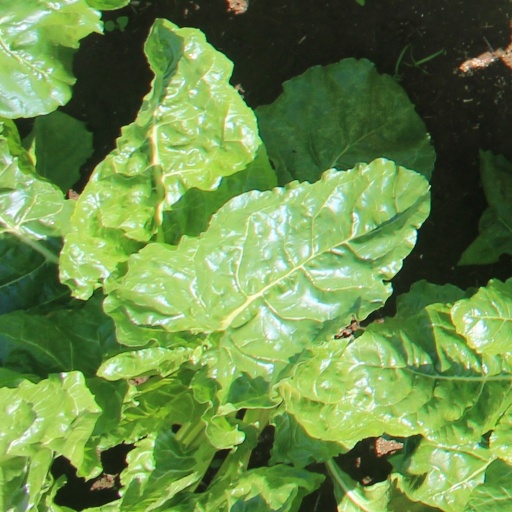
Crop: sugar beet